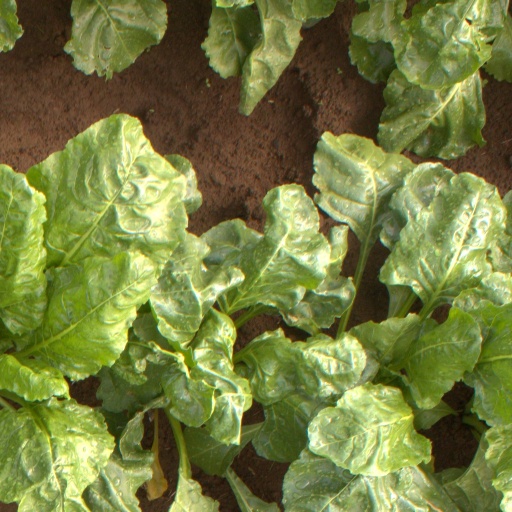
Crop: sugar beet